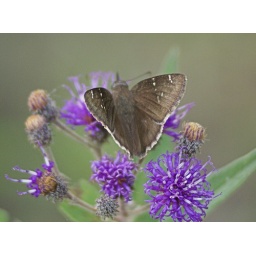
While watching the dogs swim this little moth lit on a flower beside me.